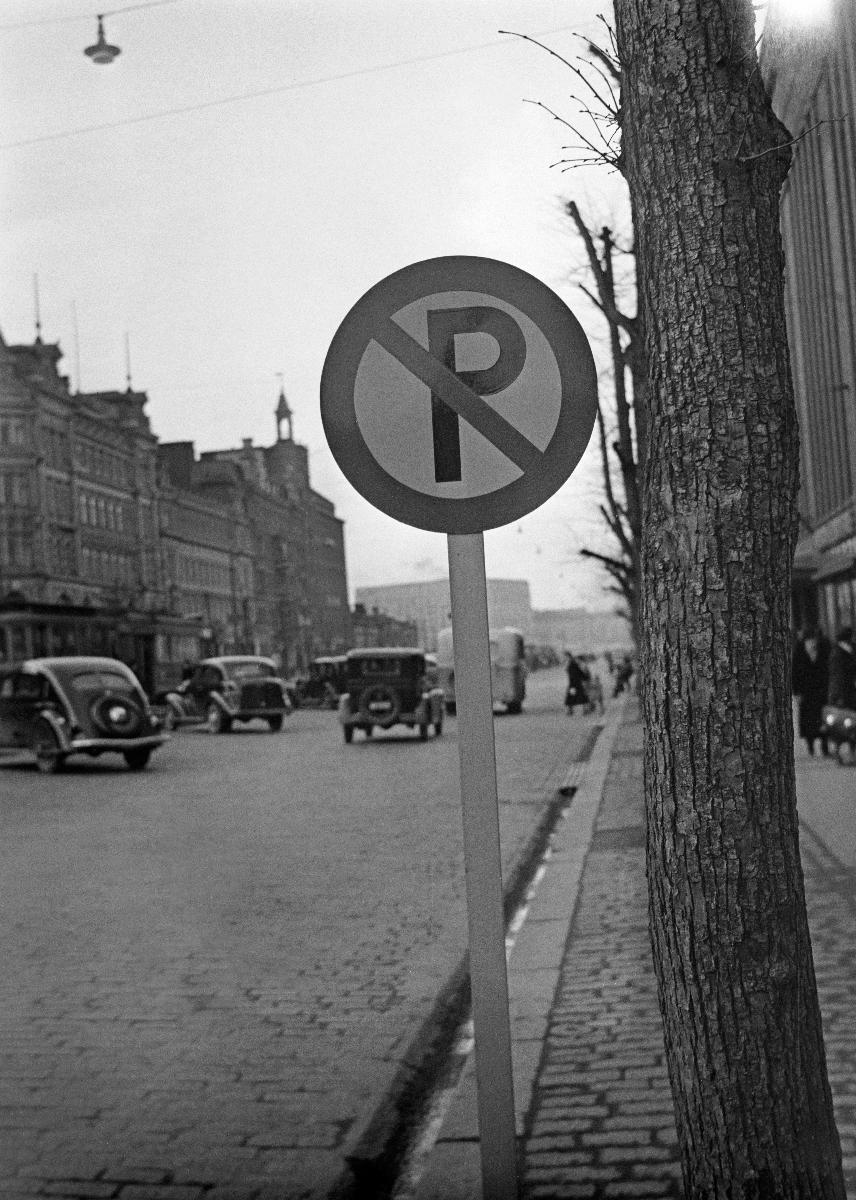
Uusia liikennemerkkejä
Nya trafikmärken; New traffic signs
sisällön kuvaus: Uusi liikennemerkki Heikinkadulla Helsingissä maaliskuussa 1938. Kielletty pysäköinti. content description: A new traffic sign on Heikinkatu in Helsinki March 1938. Forbidden parking. innehållsbeskrivning: Ett nytt trafikmärke på Henriksgatan i Helsingfors mars 1938. Förbjuden parkering.
Kuvaaja: Sundström, Hugo, kuvaaja
Vuosi: 1938
Paikka: Suomi, Uusimaa, Helsinki, Mannerheimintie Helsinki
Aiheet: HBL; liikennemerkit; liikenne; kadut; traffic signs; traffic; road traffic; streets; trafikmärken; trafik; vägtrafik; gator